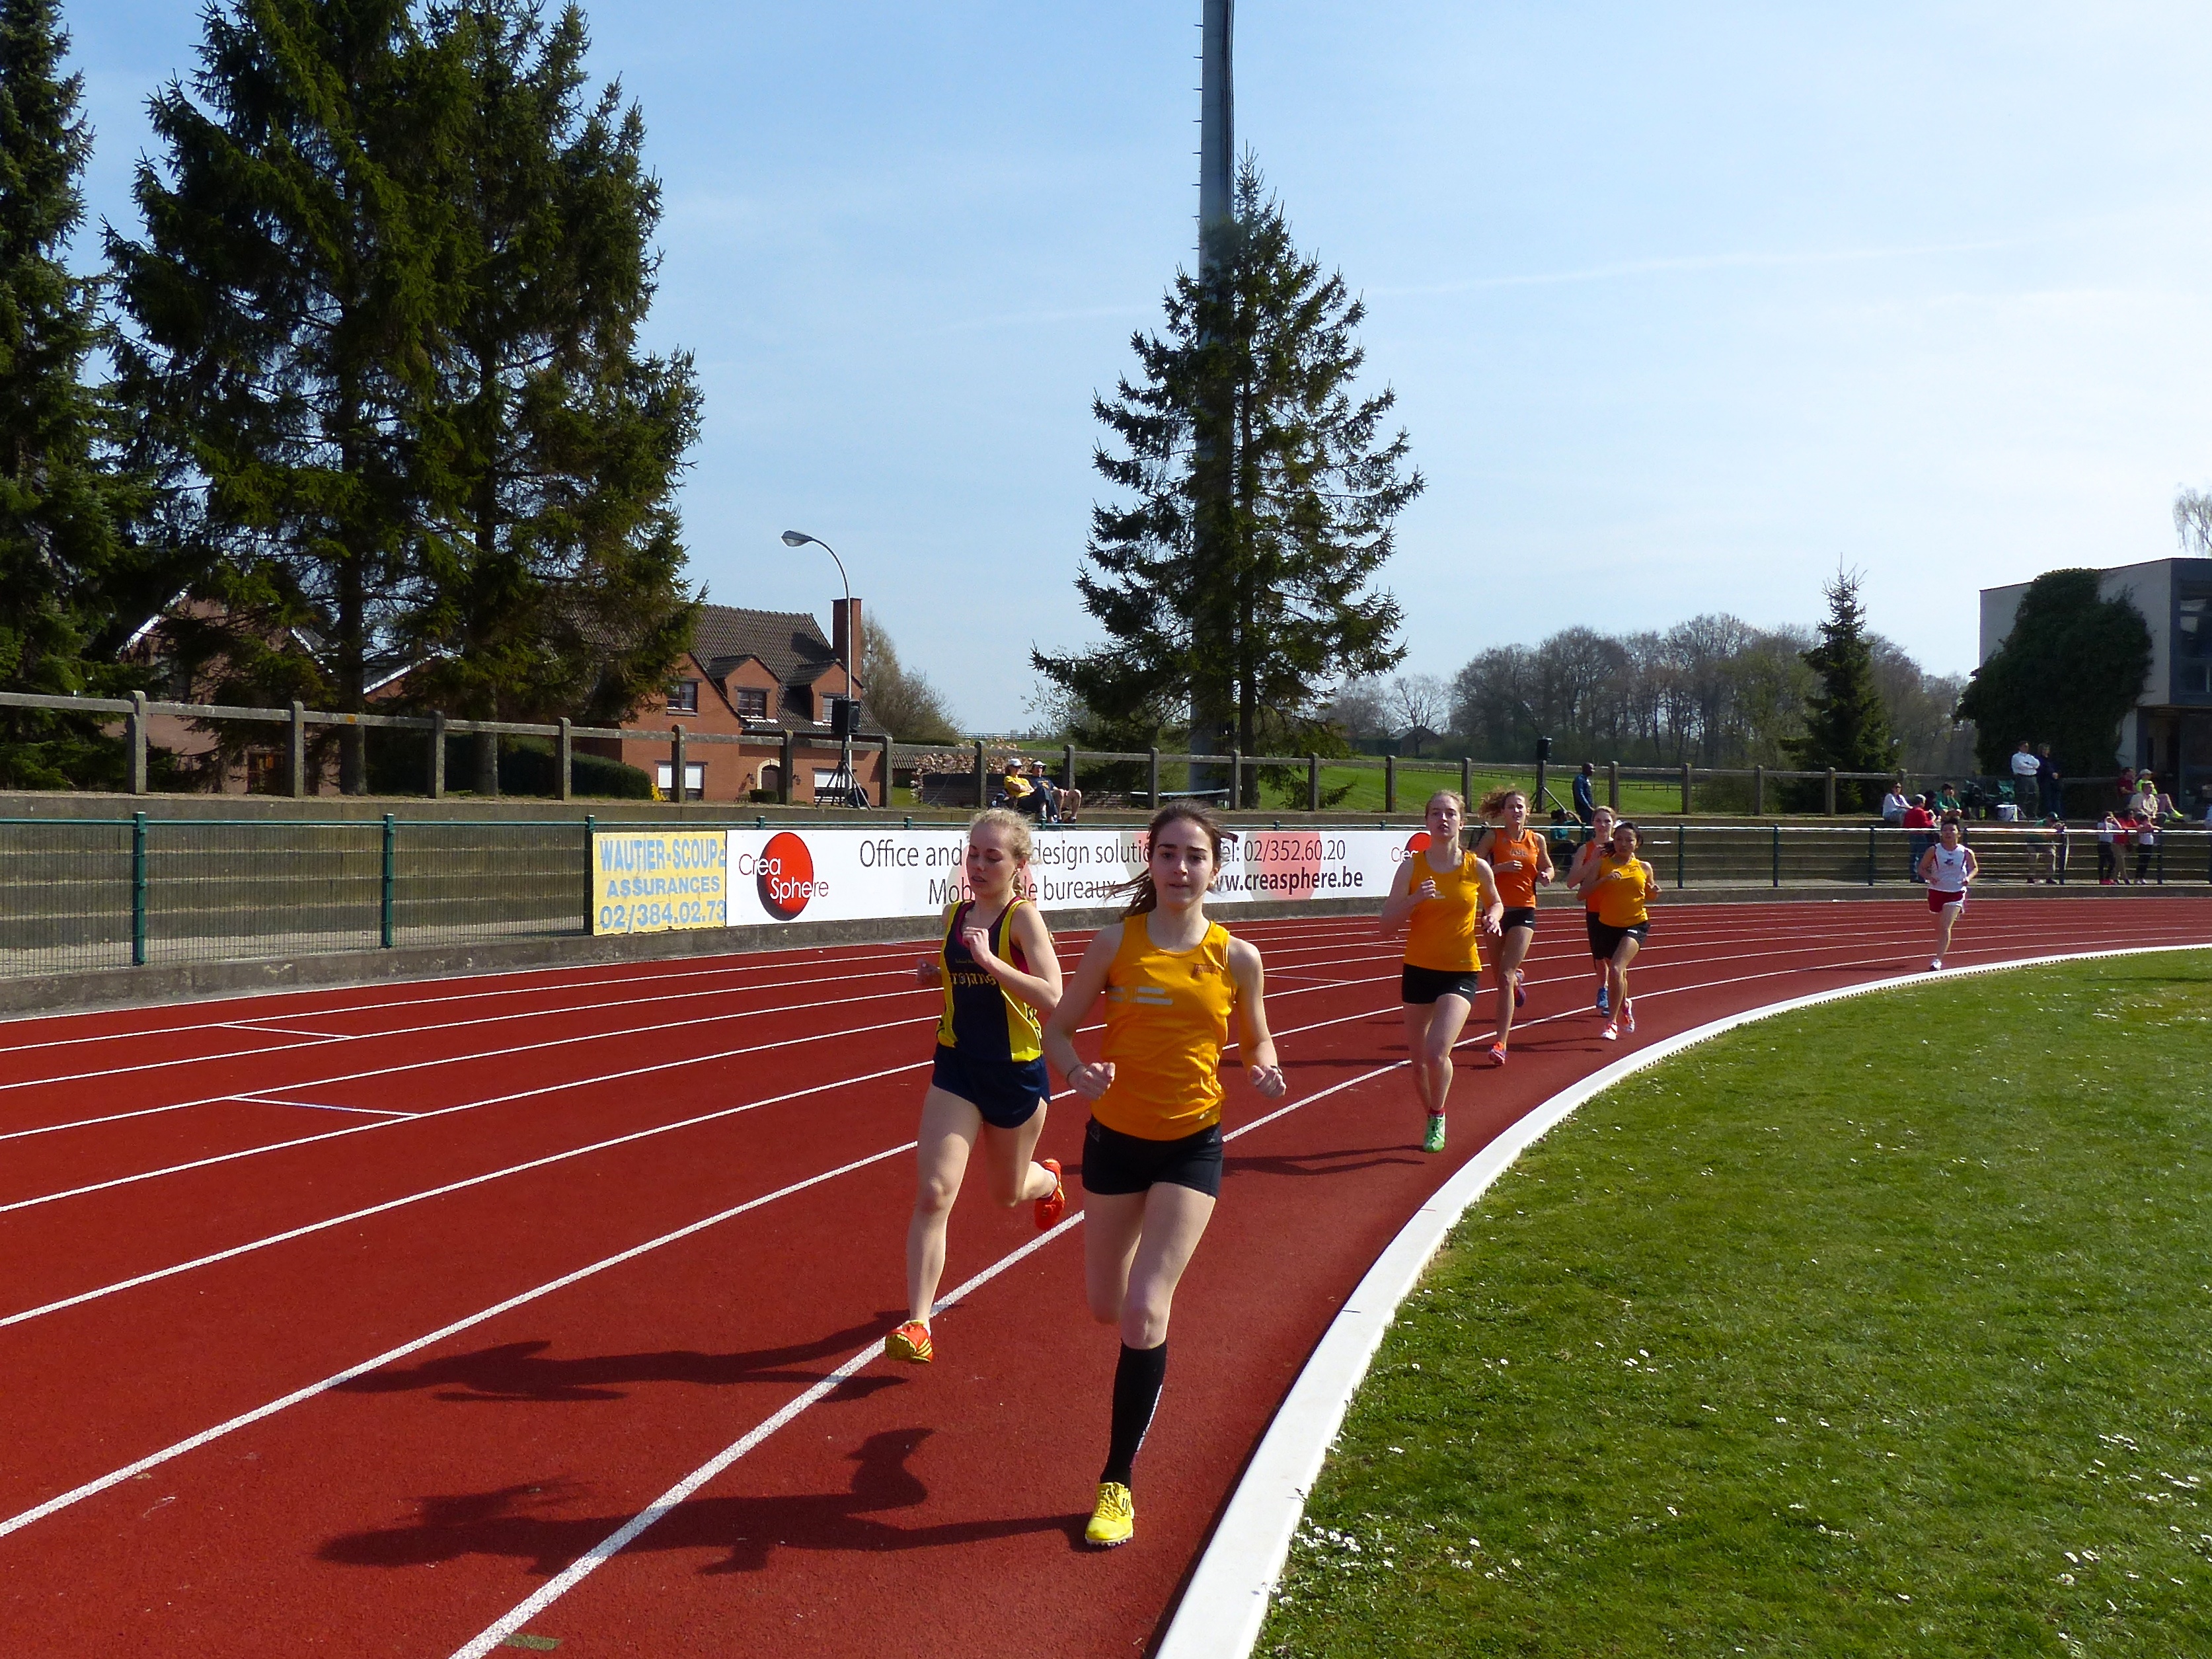
girl, track, sport, boy, running, run, jumping, runner, stadium, belgium, race, competition, team, sports, highschool, athletics, meet, waterloo, sprint, trackfield, trackandfield, physical exercise, human action, track and field athletics